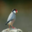
Label: bird